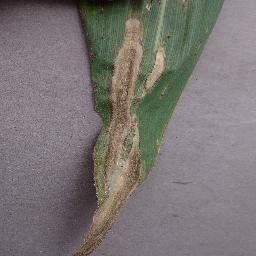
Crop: corn
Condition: (maize)_northern_blight